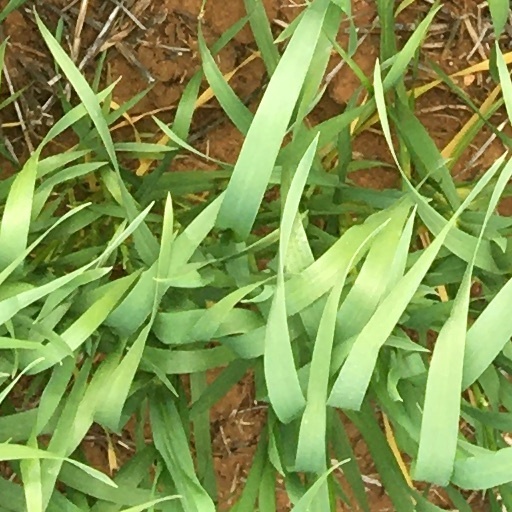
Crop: wheat